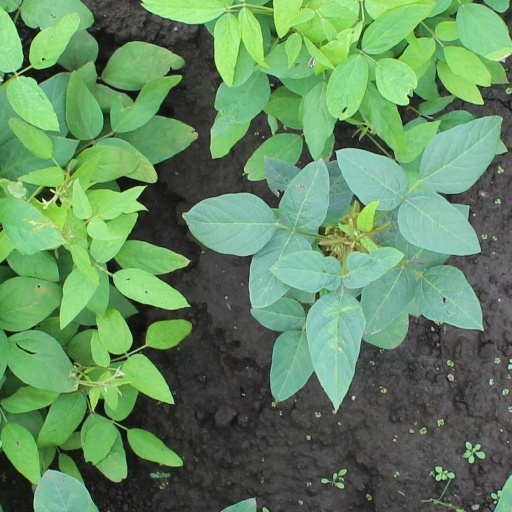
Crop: soybean